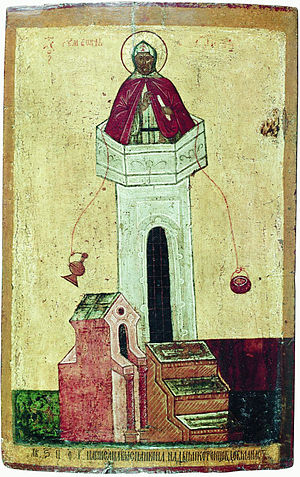
Døde byer / Byggemetoder og byggeformer / Beboelseshuse
Døde byer kaldes ruinerne af de tidligere omkring 700 landsbylignende bosættelser fra senromersk og tidlig byzantinsk tid i det nordsyriske kalkstensmassiv, et område som på den tid kaldtes Belus. Bosættelsernes blomstringstid begyndte i 300-tallet e.Kr. og var baseret på dyrkning og salg af oliven, vin og korn. Indtægterne fra det overvejende feudalt organiserede samfund blev investeret af de græsktalende jordejere i overdådigt udførte villaer, offentlige bygninger og frem for alt i massive kalkstenskirker. De fleste af beboerne konverterede til kristendommen i løbet af 300-tallet. I de døde byers område fandt udviklingen af det syriske kirkebyggeri sted fra den enkle kirke i landsbyerne til katedralerne i byerne. I begyndelsen af 600-tallet – endnu før den arabiske erobring – begyndte den økonomiske nedgang af grunde, der endnu kun gøres formodniger om. I de to følgende århundreder blev landsbyerne gradvist forladt.